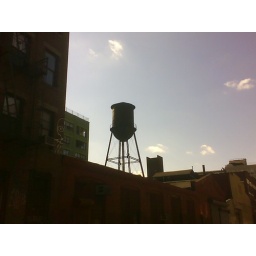
water tower above the warehouses::Plymouth Street::Vinegar Hill